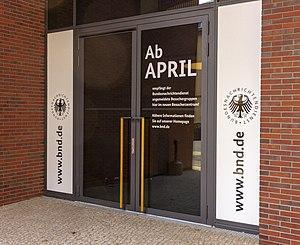
Bureau central du Service fédéral de renseignement in Berlin.